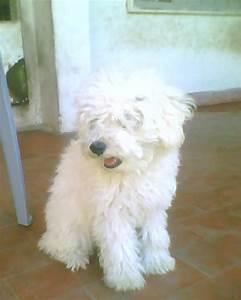
dog